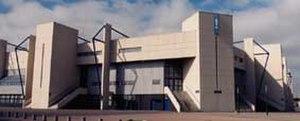
Stade Michel-d'Ornano
Caen est une commune française du Nord-Ouest de la France en Normandie. Préfecture du département du Calvados, elle était jusqu'au 1ᵉʳ janvier 2016 le chef-lieu de l'ancienne région Basse-Normandie. Depuis 2016, elle est le siège du conseil régional de Normandie et donc la capitale politique de la région tandis que Rouen avec le siège de la préfecture est la capitale administrative. La Normandie présente donc, à l'instar de la Bourgogne - Franche-Comté, la particularité de posséder une gouvernance « bicéphale ».